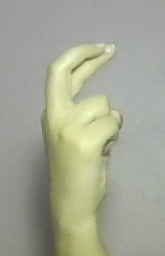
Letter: zay